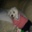
Label: dog